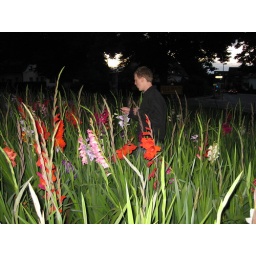
matt in a flower field